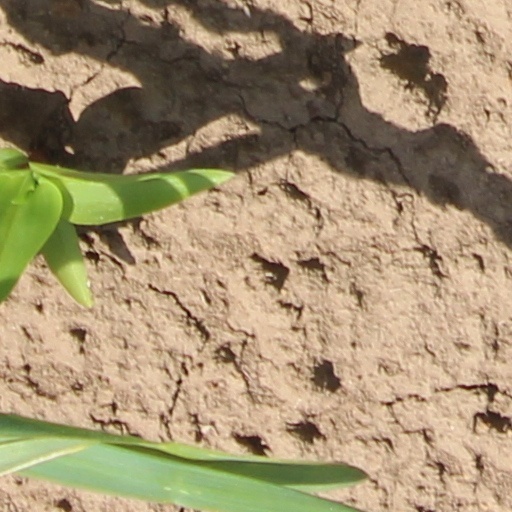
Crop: wheat